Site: brandenburg
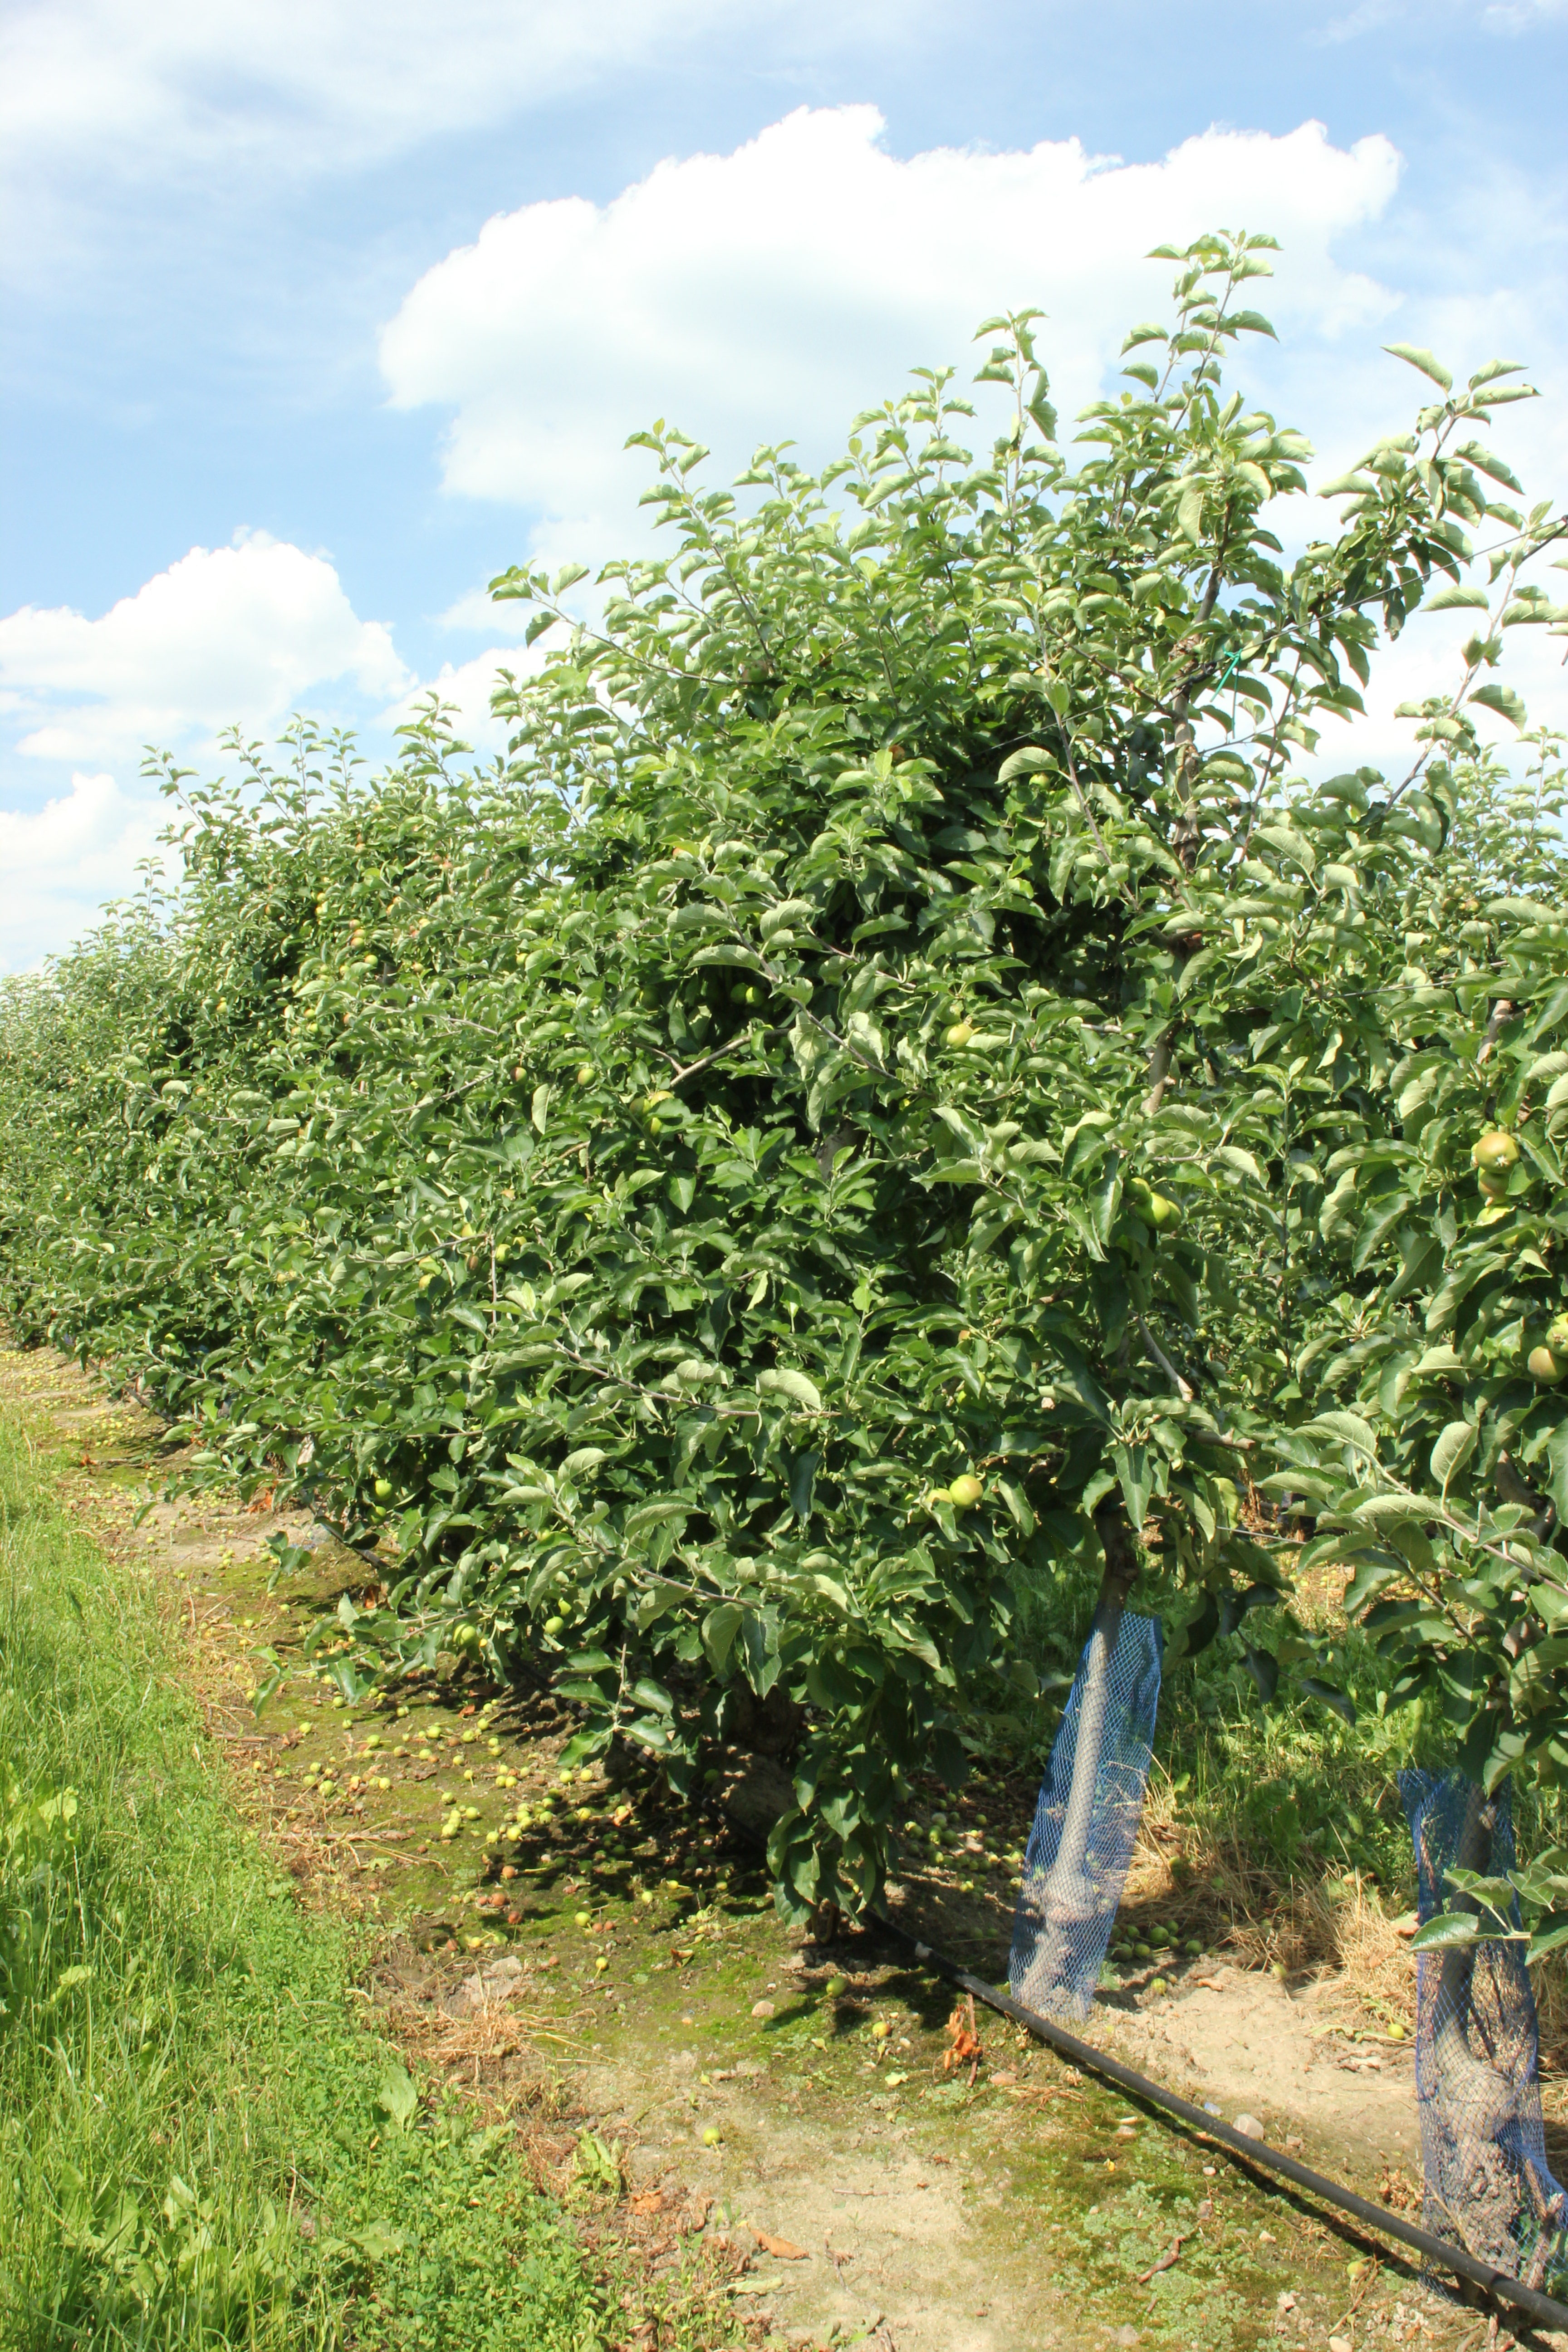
Growth stage (BBCH 74): Development of fruit